Firearm

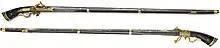
The istinggar, a result of Indo-Portuguese gun-making traditions

An early depiction of a firearm is a sculpture from a cave in Sichuan, China. The sculpture dates to the 12th century and represents a figure carrying a vase-shaped bombard, with flames and a cannonball coming out of it. The oldest surviving gun, the Heilongjiang hand cannon, was a hand cannon made of bronze, dating to 1288 because it was discovered at a site in modern-day Acheng District, Heilongjiang, China, where the "Yuan Shi" records that battles were fought at that time. The firearm had a barrel of a diameter, a chamber for the gunpowder and a socket for the firearm's handle. It is long and without the handle, which would have been made of wood.